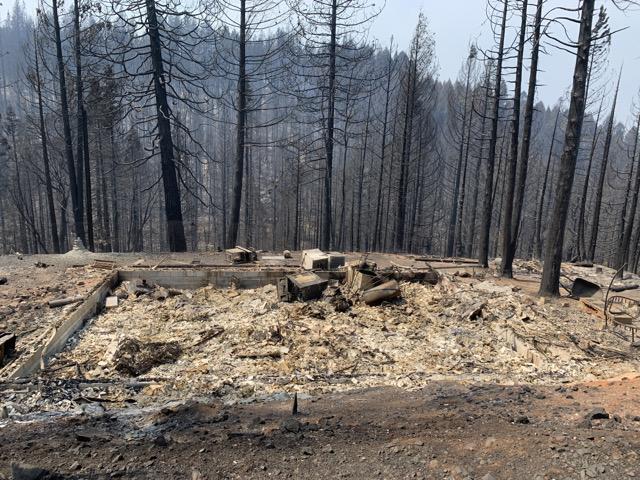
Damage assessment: destroyed